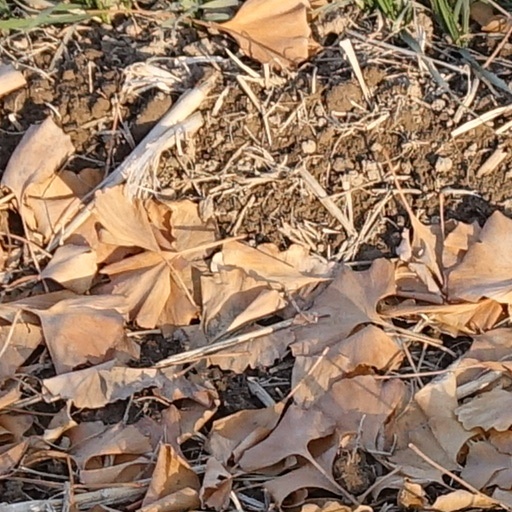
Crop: wheat